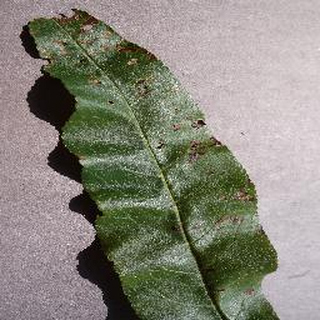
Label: peach_bacterial_spot